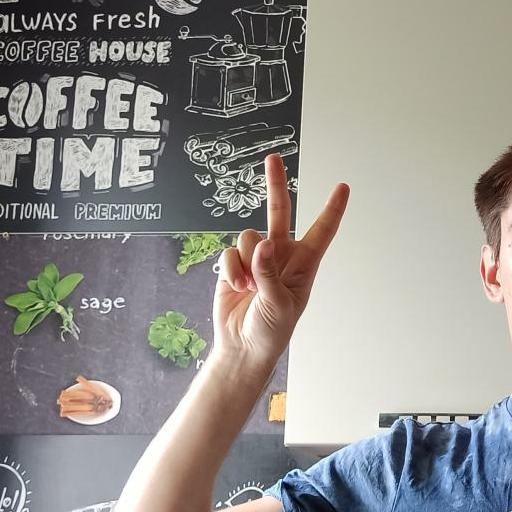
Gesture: peace